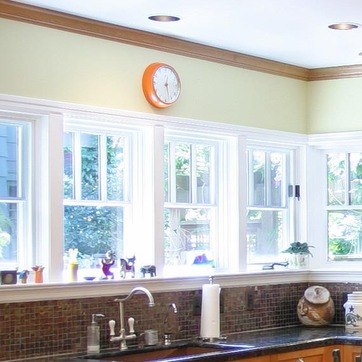
Material: glass